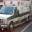
Label: ambulance